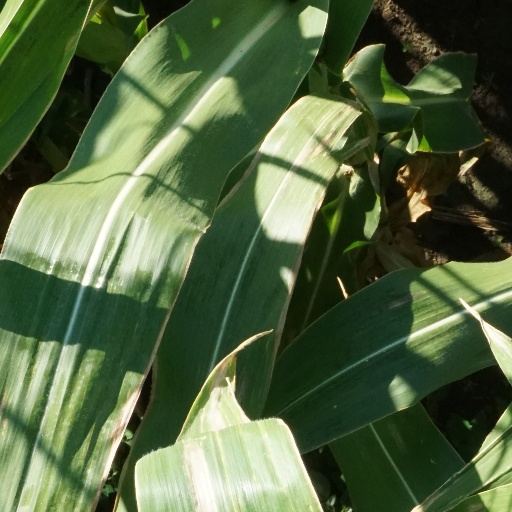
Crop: maize; corn